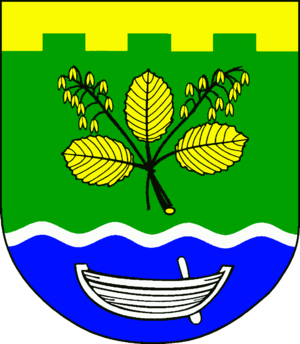
Drage est une commune de Schleswig-Holstein, dans l'arrondissement de Steinburg, en Allemagne.